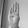
ASL letter: B